Southern Cross (aircraft)

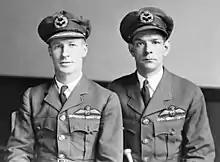
Charles Ulm and Charles Kingsford Smith in RAAF uniform

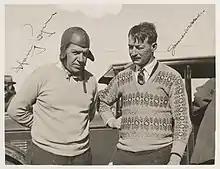
Harry Lyon [navigator] left, James Warner [right] ca. 1928

On 31 May 1928, the crew—Charles Kingsford Smith, Charles Ulm, and Americans Harry Lyon (navigator) and James Warner (radio operator)—took off from Oakland, California, United States. The "Southern Cross" stopped for rest and refuelling in Hawaii before setting off for Fiji. This leg of the journey took hours of flight across open seas before gliding past the Grand Pacific Hotel in Suva, where a large and enthusiastic crowd saw the first aircraft to land in Fiji touch down at Albert Park. The "Southern Cross" landed at Eagle Farm Airport in Brisbane, Queensland, Australia, on 9 June, where a crowd of 25,000 people were waiting to greet the "Southern Cross" on its arrival at the airport. The "Southern Cross" flew on to Sydney the following day (10 June).